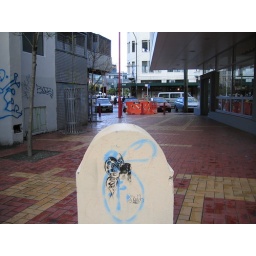
walking towards cuba street, i found this stencilled butterfly woman, by sketch.